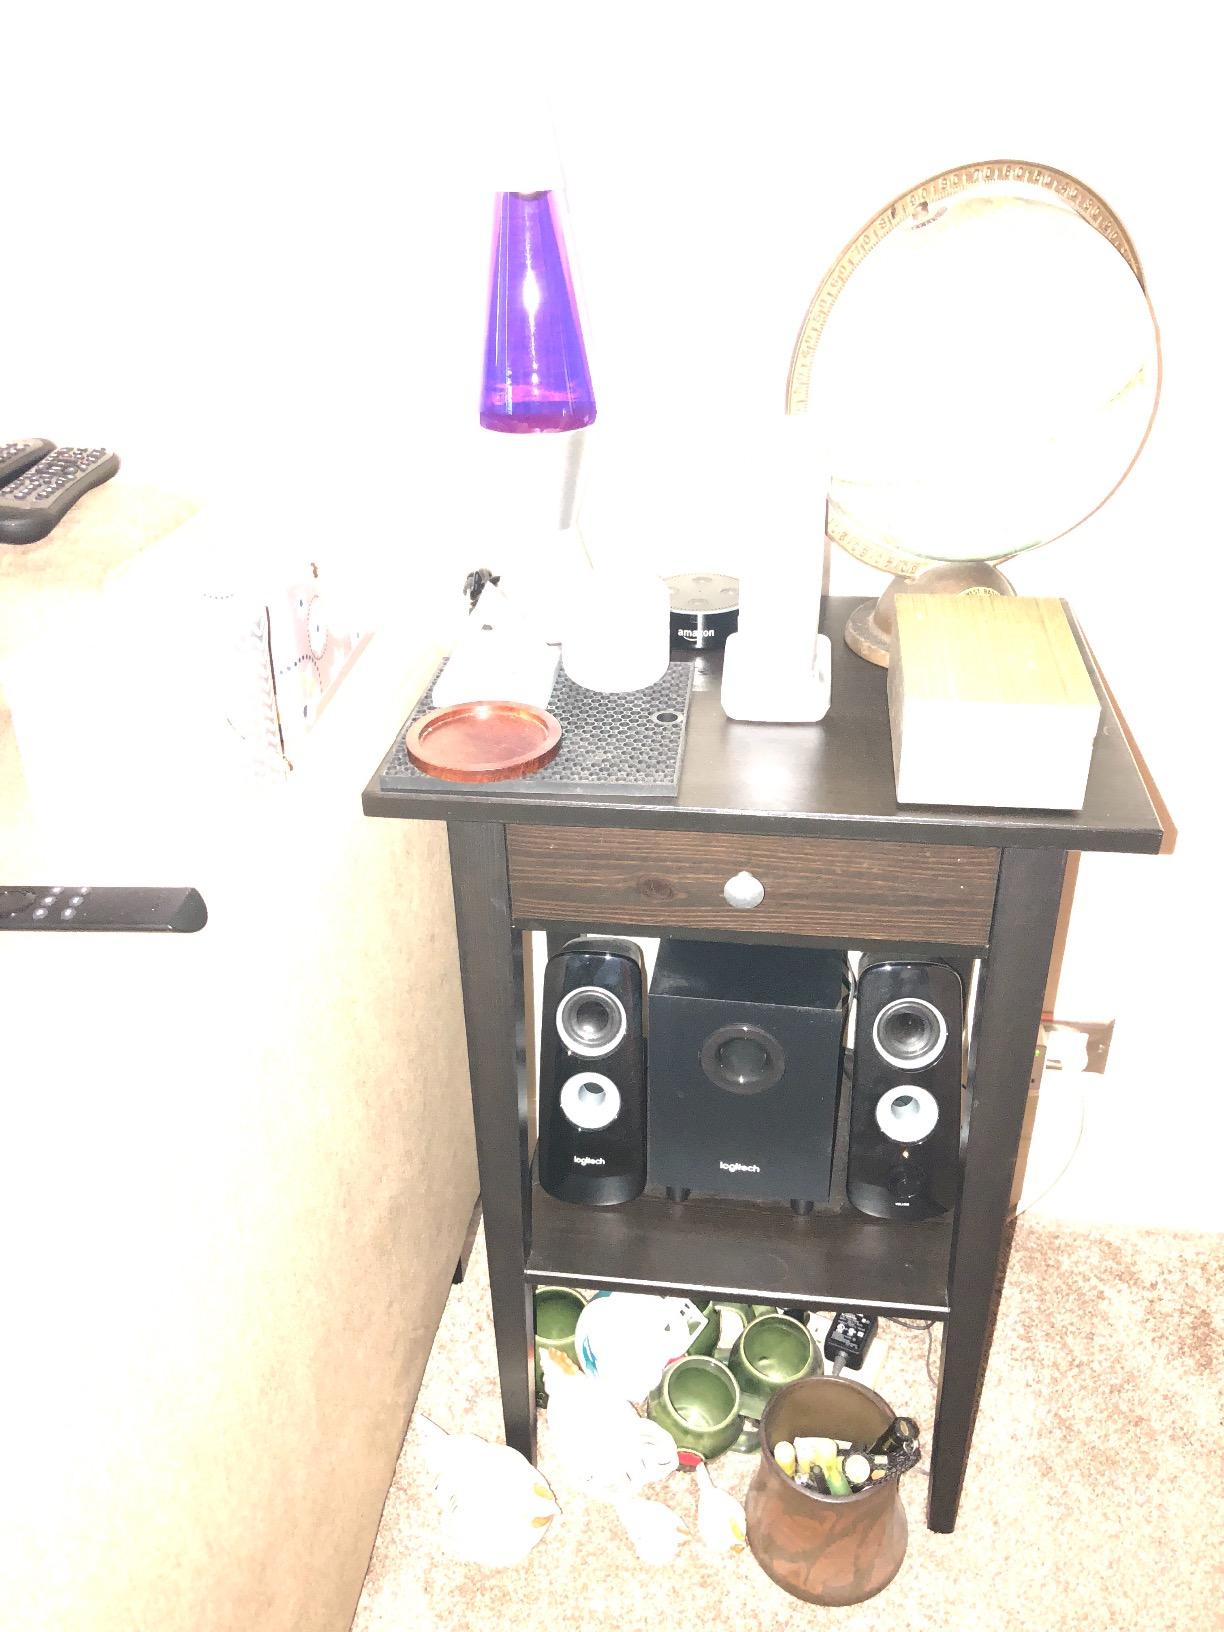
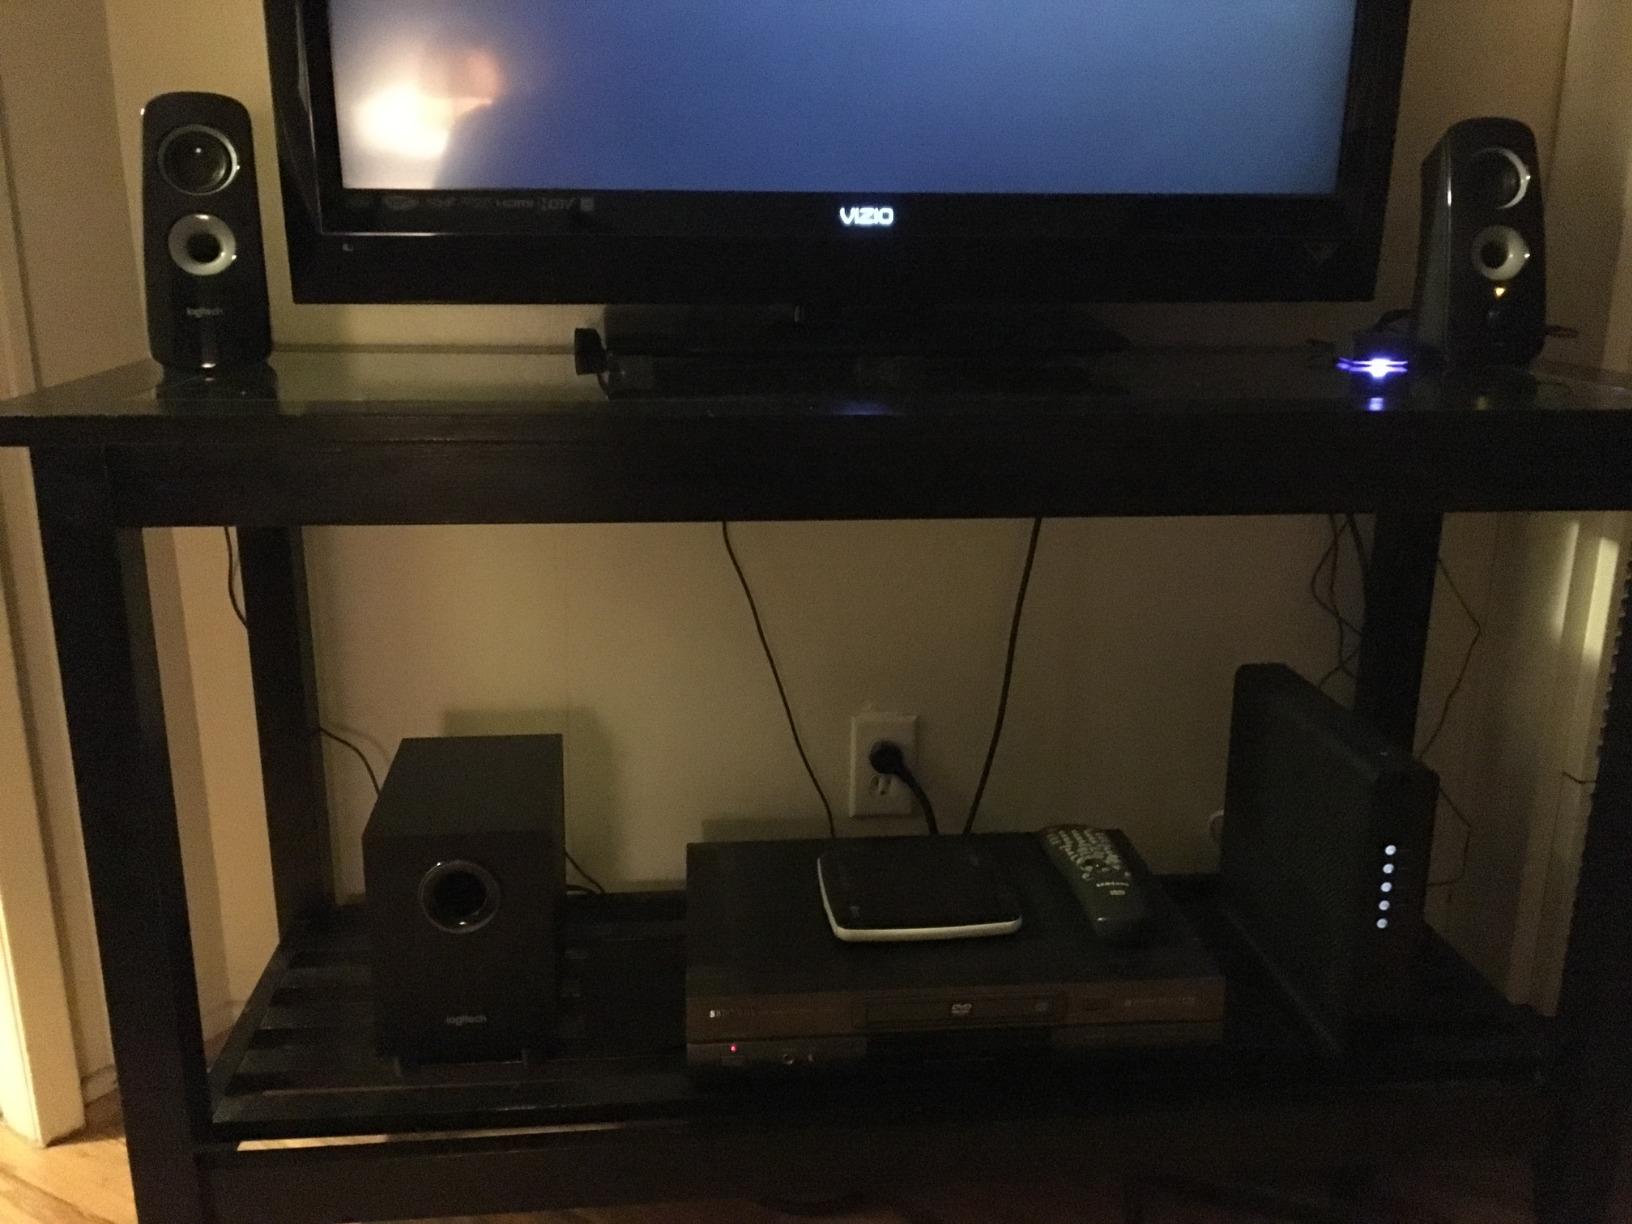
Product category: speaker
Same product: yes